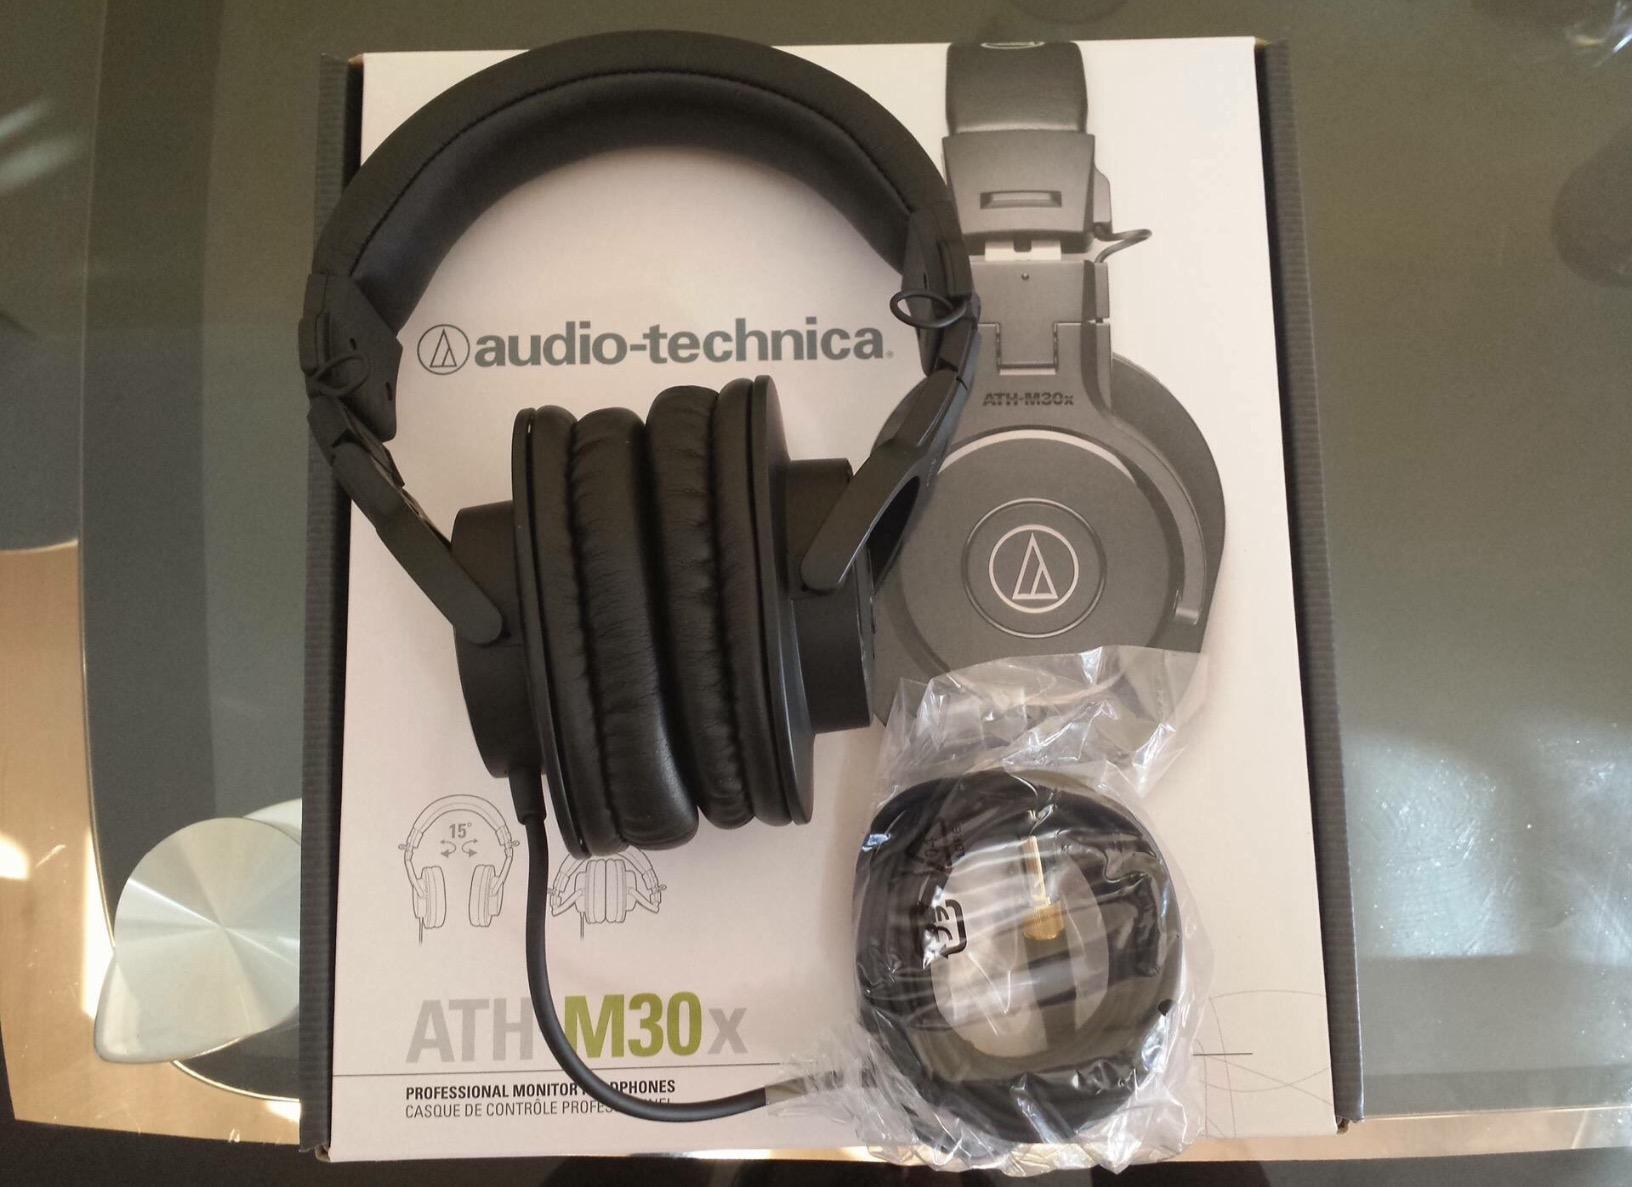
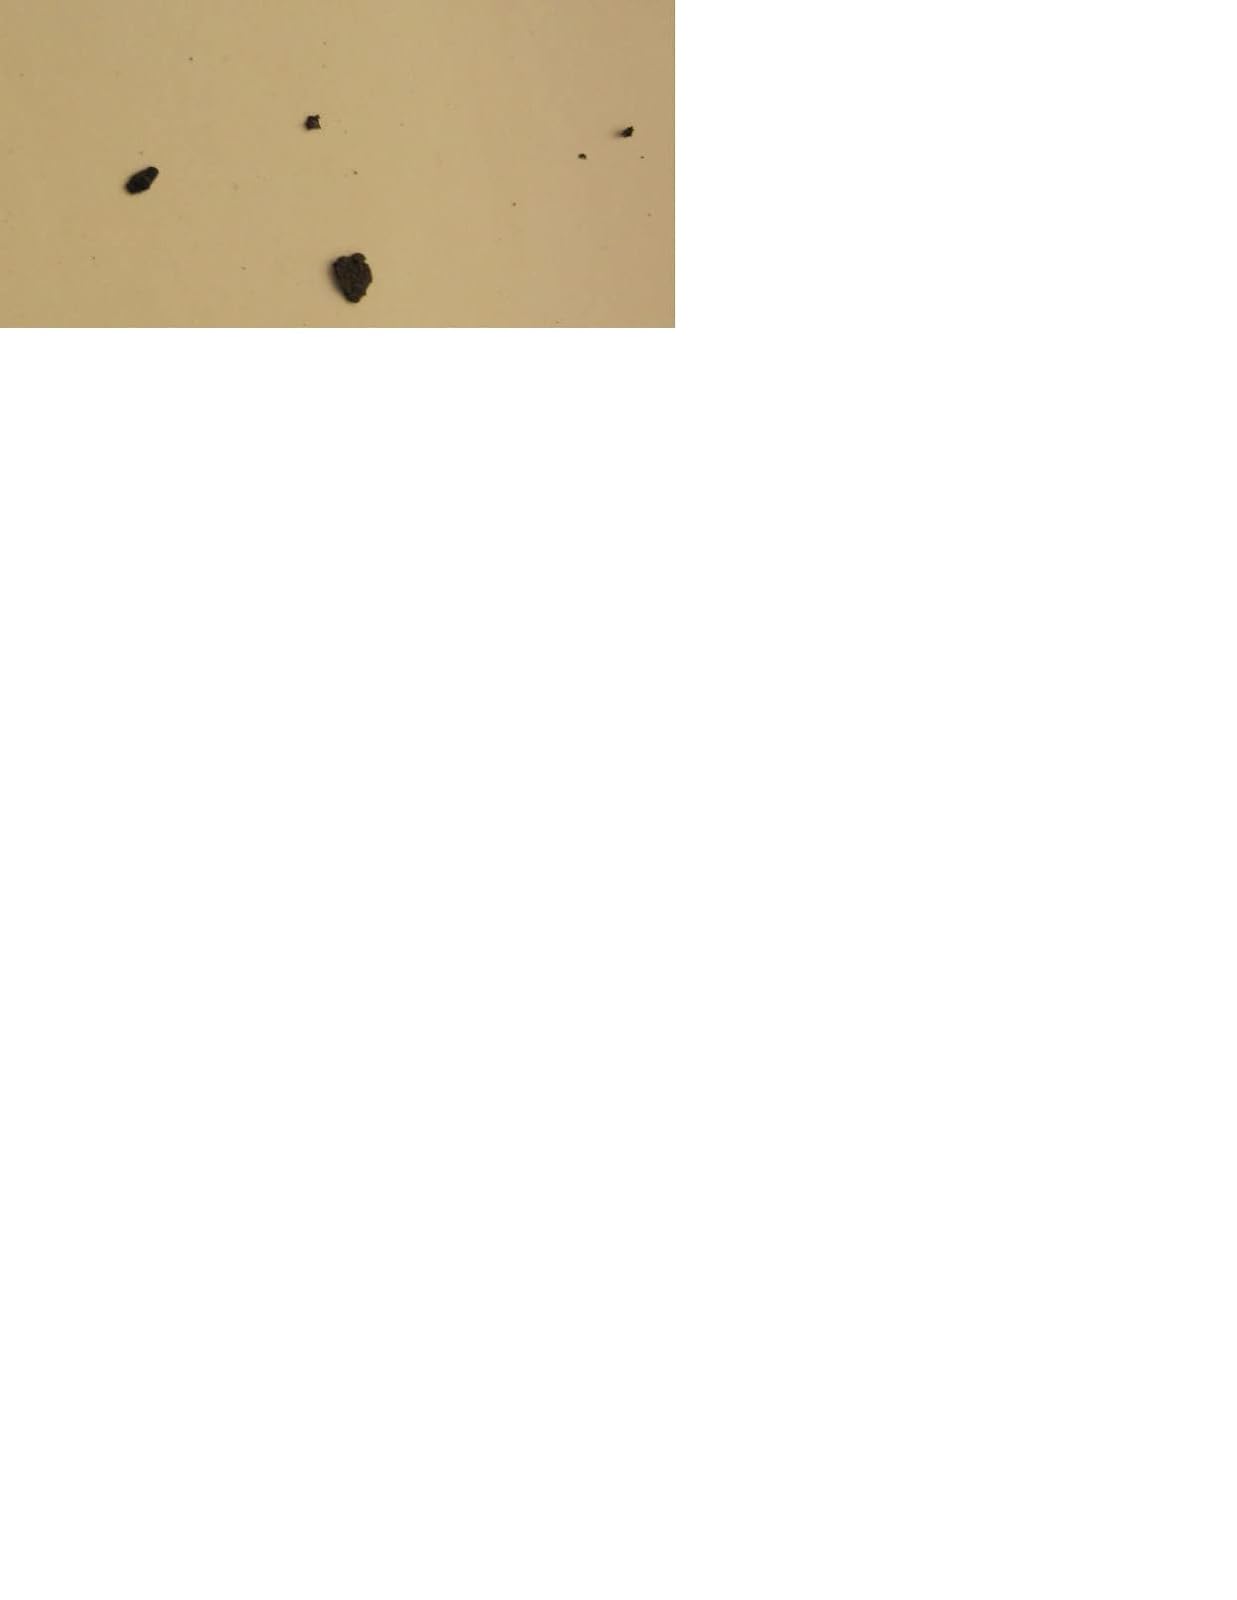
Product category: headphones
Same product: no